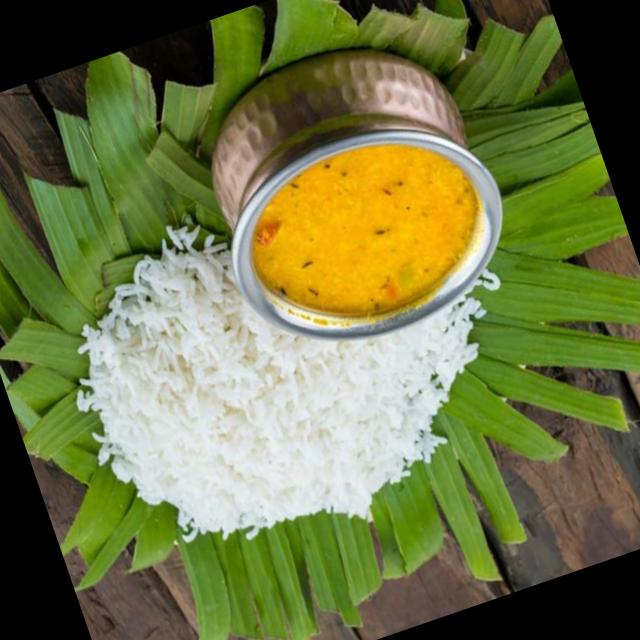
Dish: dal_makhani